Places of worship in Bengaluru

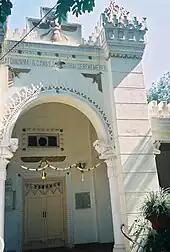
Parsi fire temple Agiari in Bengaluru

While under the Mauryas and Satavahanas Buddhism prospered in Karnataka, the influence of Hinduism expanded as it subsumed most of the teachings of Buddha and Buddhism and thus Buddhism lost its distinct uniqueness in the state. However, in the 20th century, Buddha viharas have been established in the State with many monasteries coming up in the state. Bengaluru has many centres of Buddha dharma today as there is a revived interest in the Buddhist approach that combines logical thinking and spirituality.